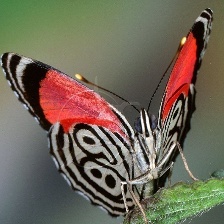
Species: AN 88